2006–07 Ashes series

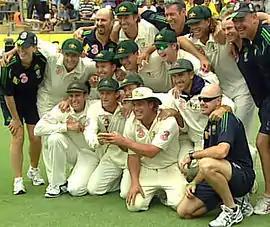
The Australian cricket team celebrate with a replica of The Ashes urn.

Ricky Ponting found himself criticised by journalists on his captaincy and performances in the 2005 series during the run-up to the first Test. When questioned in a press conference on this subject, he said "We didn't perform the way we would have liked and probably I didn't score the runs I would have liked to during the Ashes ... It's important for us to move on, to move forward from that; that is me as a player, me as a captain and the rest of the team as well ... We have managed to do that very well, we've actually played better cricket as a result of that."